Battle of the Clearwater

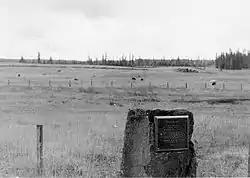
Weippe Prairie, where the Nez Perce met Lewis and Clark in 1805 and where Chief Joseph camped in 1877 before crossing the Lolo Pass.

Hearing that the Nez Perce were leaving Weippe Prairie, Howard sent out a strong force from Kamiah on July 17 to ascertain in which direction the Nez Perce were heading. Major Edwin C. Mason and "Colonel" Edward McConville, a civilian volunteer, led the force of cavalry, civilian volunteers, and several Nez Perce scouts. Joseph's Nez Perce ambushed the scouts, killing 2 and wounding one, and Mason turned back, but after having learned that the Nez Perce were traveling the Lolo Trail. The Nez Perce undertook one last raid in Idaho on July 18, stealing several hundred horses at Kamiah.